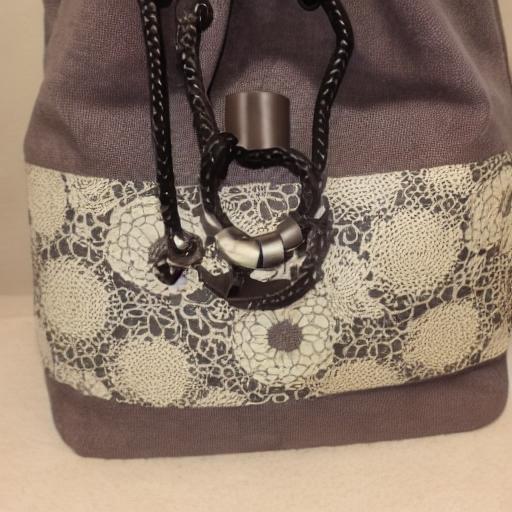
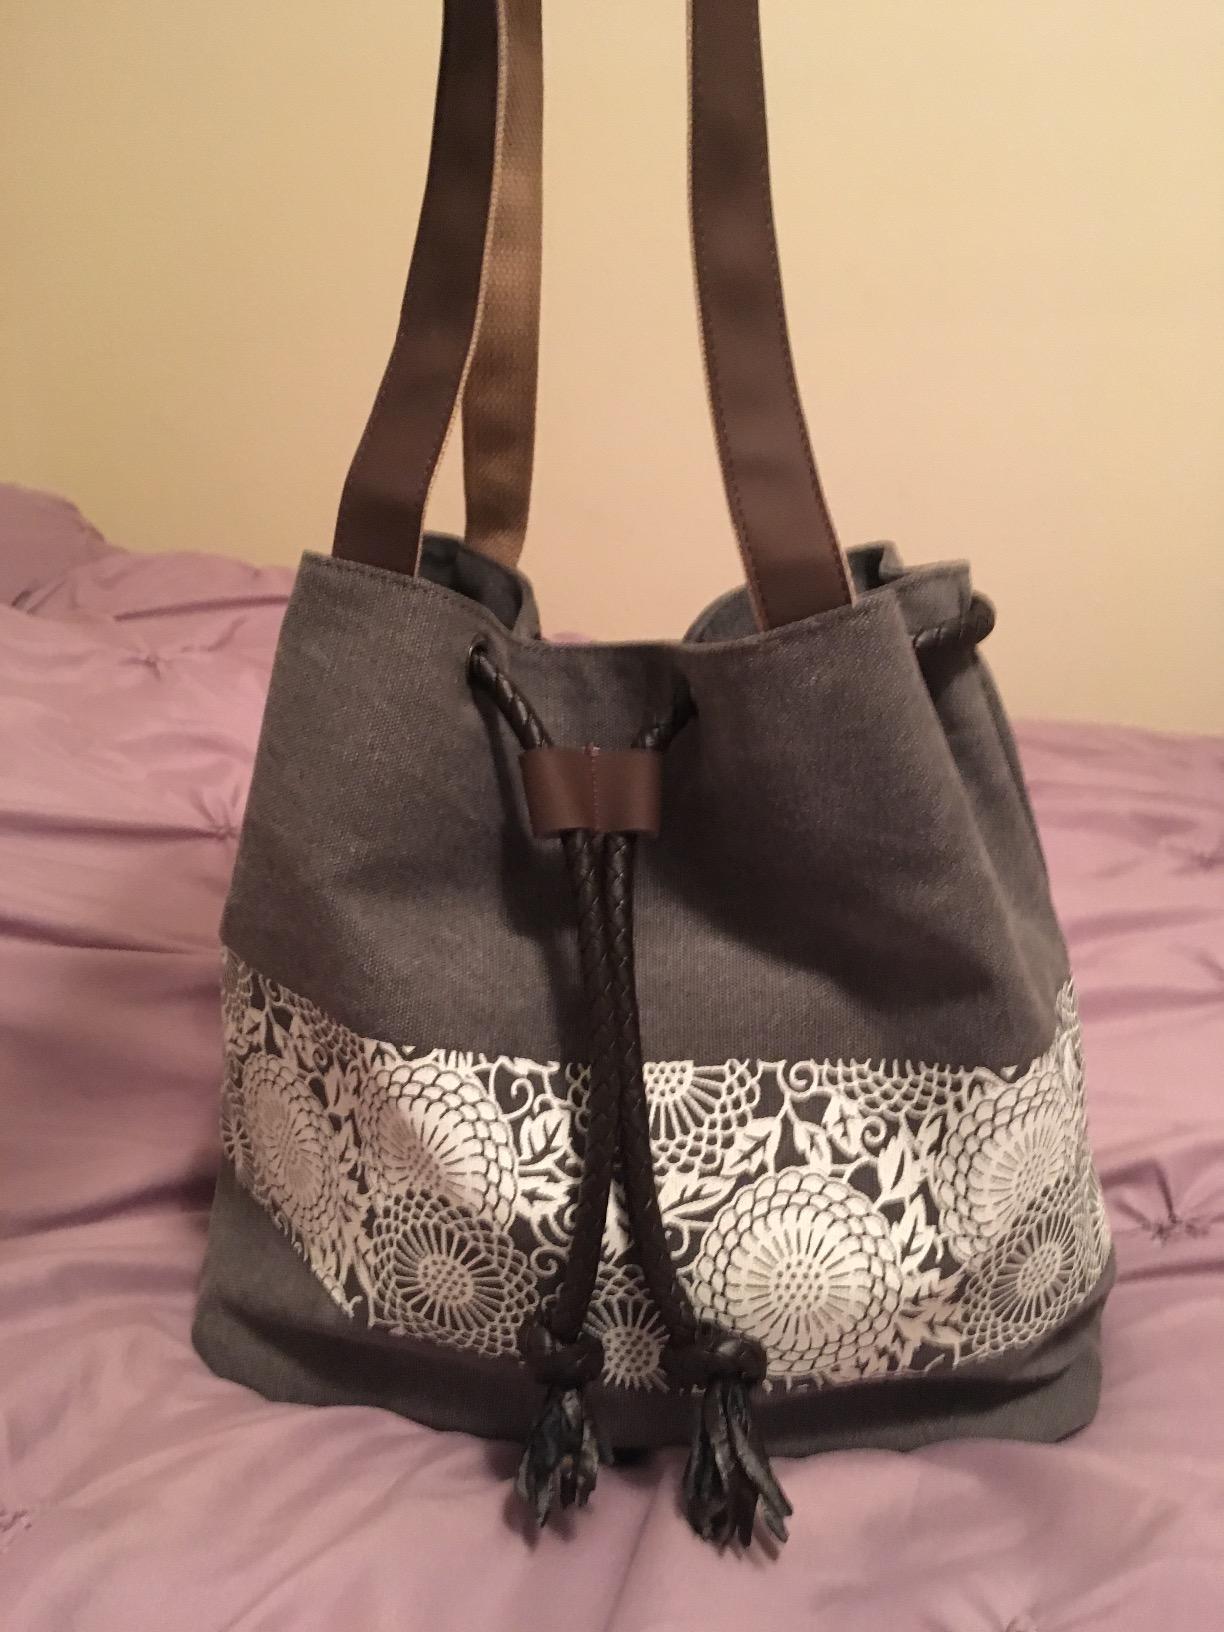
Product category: accessories_handbag
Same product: no